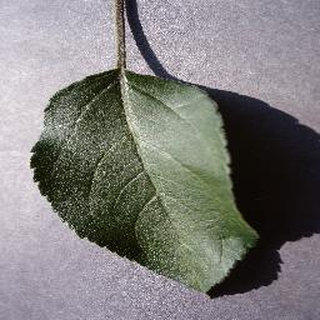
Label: healthy_apple